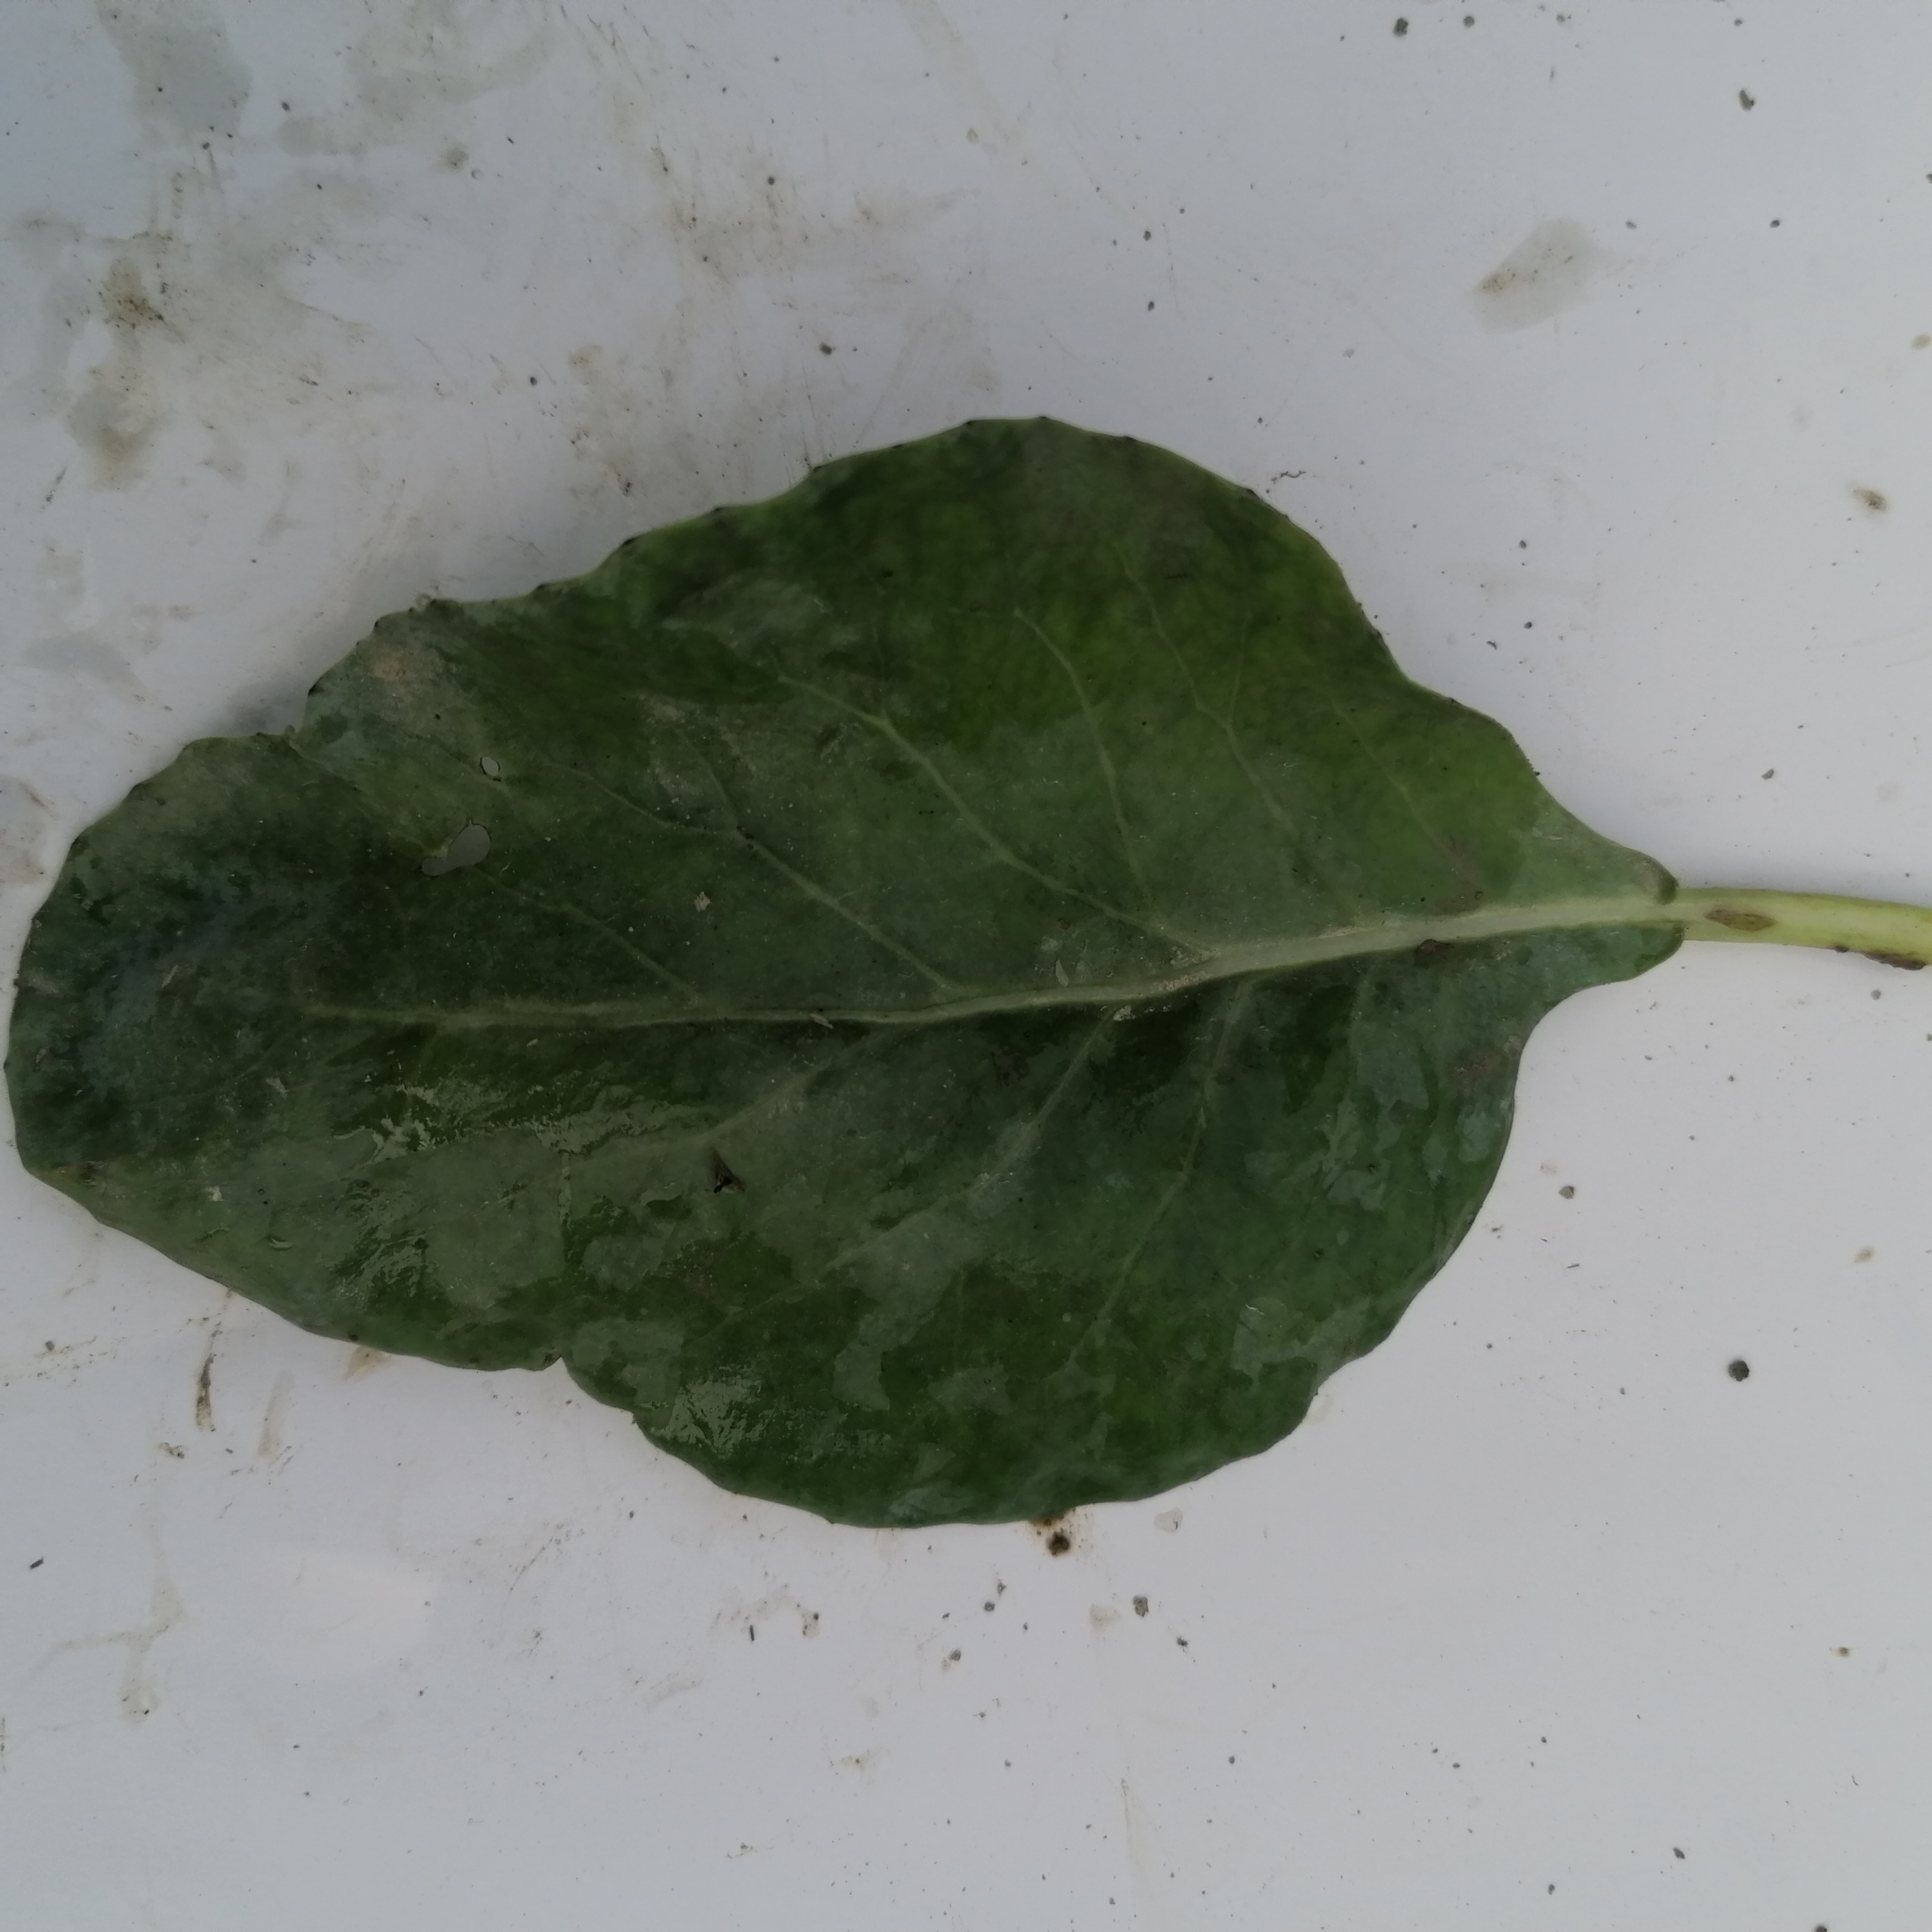
Label: Insect Hole